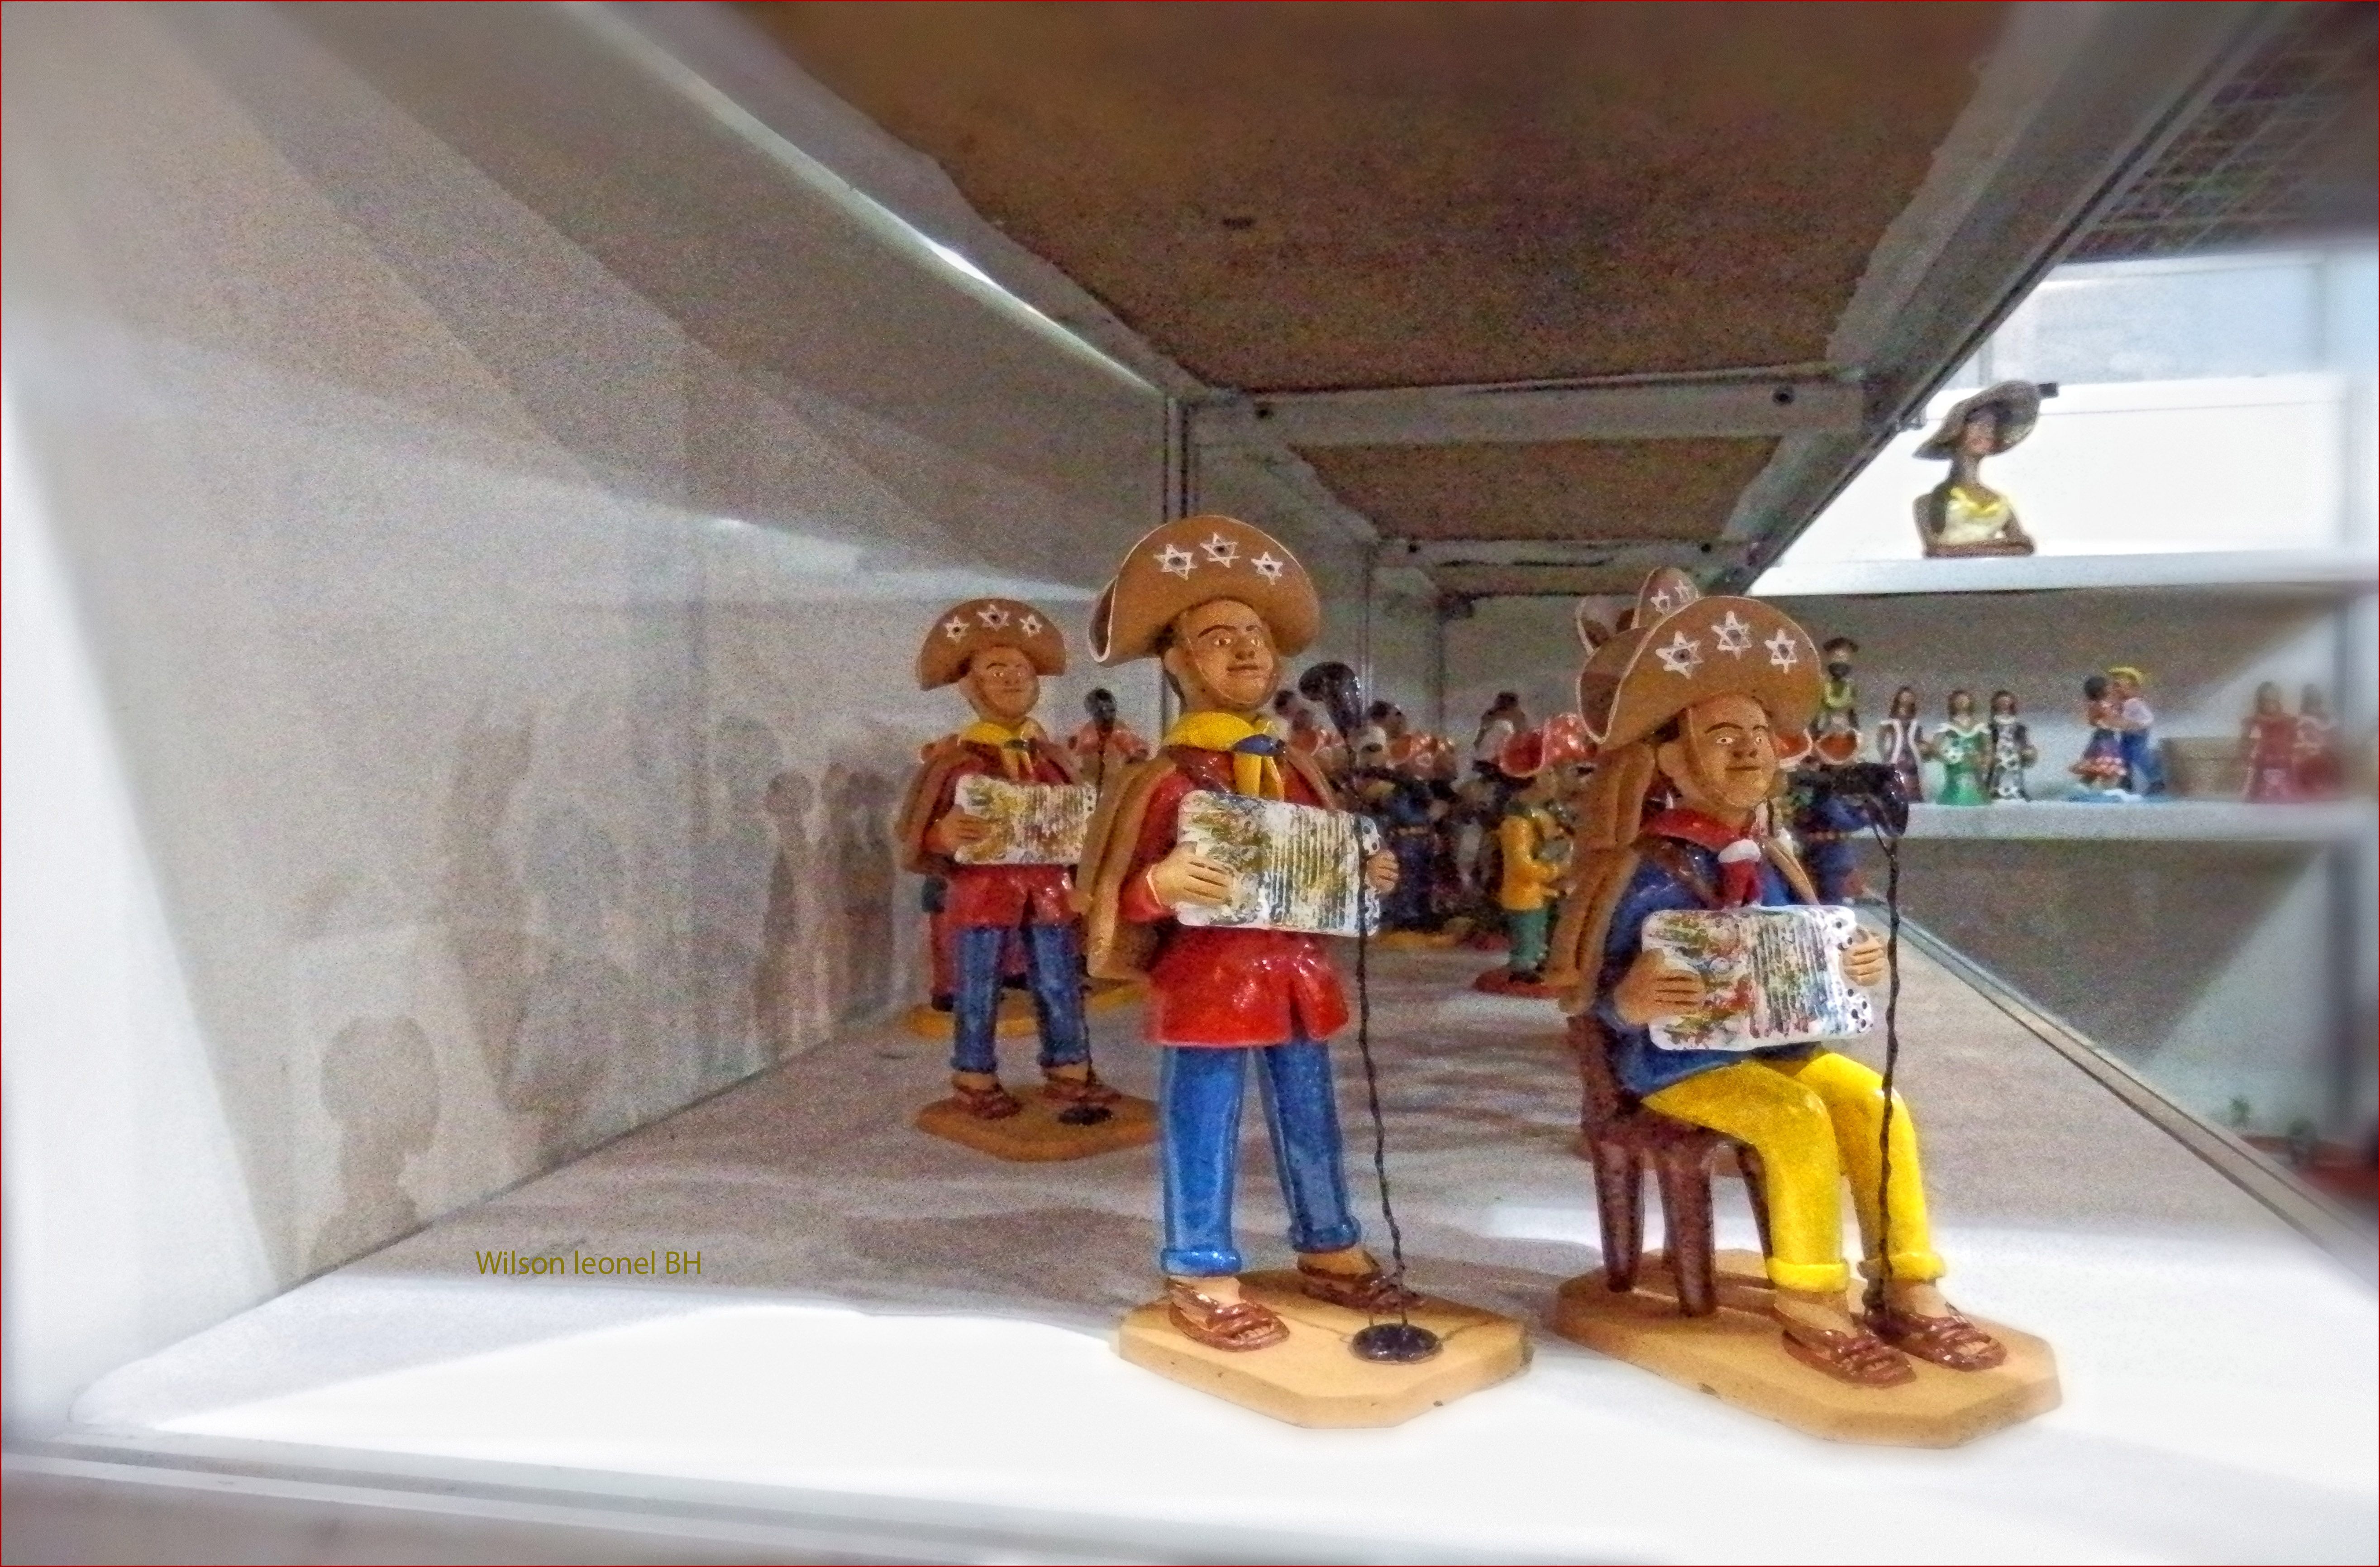
light, architecture, sky, sun, street, old, city, vacation, reflection, red, color, explorer, blue, object, lighting, toy, world, art, lights, exposure, background, single, eye, figurine, composition, surreal, beautiful, shot, image, rgb, brazil, colored, tones, interesting, effect, persons, surprise, awesome, minasgerais, cult, belohorizonte, brightness, gren, wilmd, wilsonleonel, pleasant